Lawyers' Movement

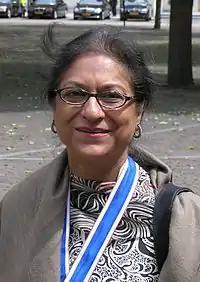
The UN special rapporteur Asma Jahangir served a pivotal role in the Lawyers' Movement and was put under house arrest on 5 November 2007.

These group of Lawyers' Movement activists sided with the PPP government after Zardari didn't reinstate the judges after he was sworn as the president of Pakistan.